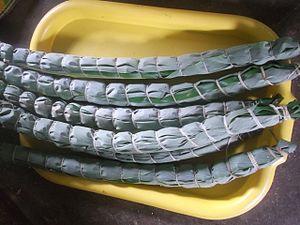
Tayap est un petit village situé dans la région du Centre du Cameroun entre la capitale du pays, Yaoundé, et Douala. Le village de Tayap dépend du département du Nyong-et-Kellé et de l'arrondissement de Ngog-Mapubi.
Le bobolo ou bâton de manioc est un mets camerounais à base de manioc sous forme de tubercule fermenté de manioc pilé, enveloppé d’une feuille en forme de bâton et cuit à la vapeur.